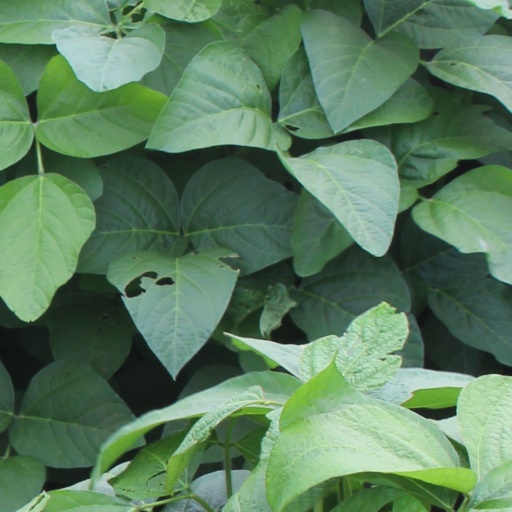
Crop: soybean